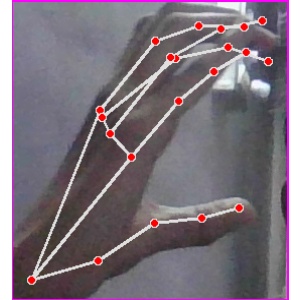
अक्षर: ऋ